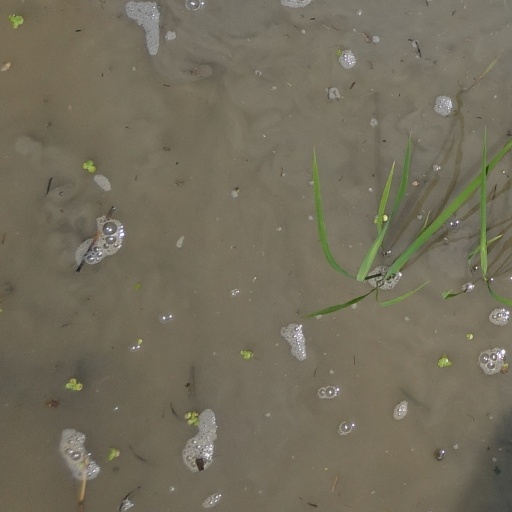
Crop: rice